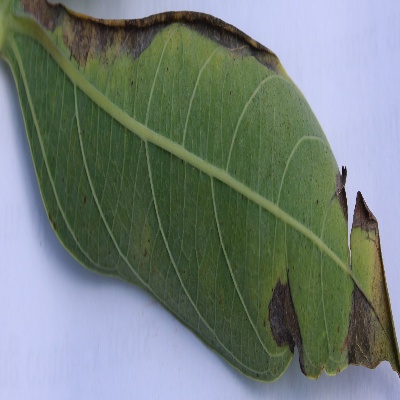
Crop: Cassava
Condition: bacterial blight